Sand Cay

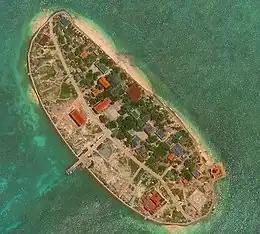
Sand Cay in 2020

Part of the Tizard Bank, Sand Cay lies east of Itu Aba Island, which is occupied by Taiwan. It is long, wide, and has an elevation of to at low tide. There is a high light house on the islet. Sand Cay is commonly confused with Sandy Cay which is a sandy shoal (coral reef) near Thitu Island.